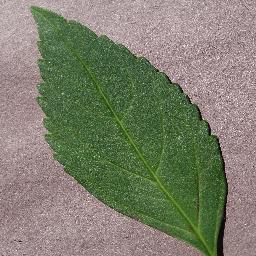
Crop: cherry
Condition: (including_sour)_healthy